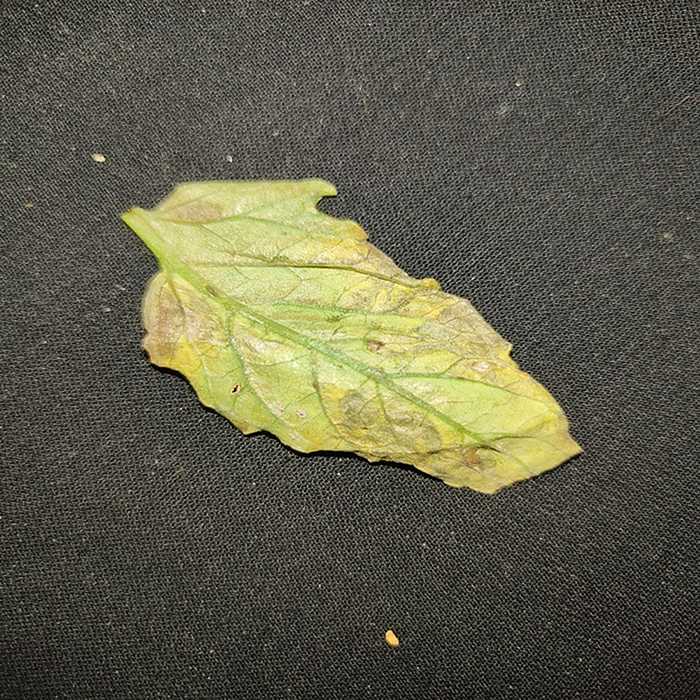
Plant: Tomato
Label: Tomato Bacterial spot